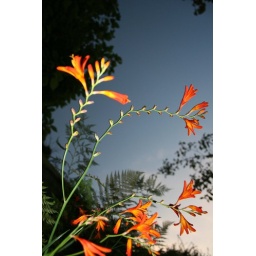
These grow in my garden, think that the contrast in blue sky and orange flowers works well...